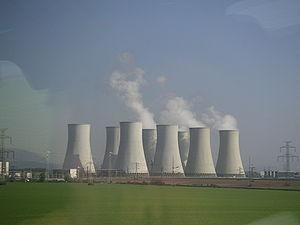
L'énergie en Slovaquie est très dépendante des importations de pétrole, de gaz naturel et de charbon. La consommation d'énergie primaire en Slovaquie a été en 2017 de 3,2 tep/habitant, supérieure de 72 % à la moyenne mondiale, mais inférieure de 13 % à celle de la France. La seule production locale d'énergie significative est le nucléaire qui en 2018 assurait 22,7 % de l'approvisionnement en énergie primaire du pays, et 58,5 % de sa production d'électricité. Les énergies renouvelables produisaient 23,7 % de l'électricité du pays.
La centrale nucléaire de Bohunice, est située à 2,5 km du village de Jaslovské Bohunice dans le district de Trnava de l'ouest de la Slovaquie.